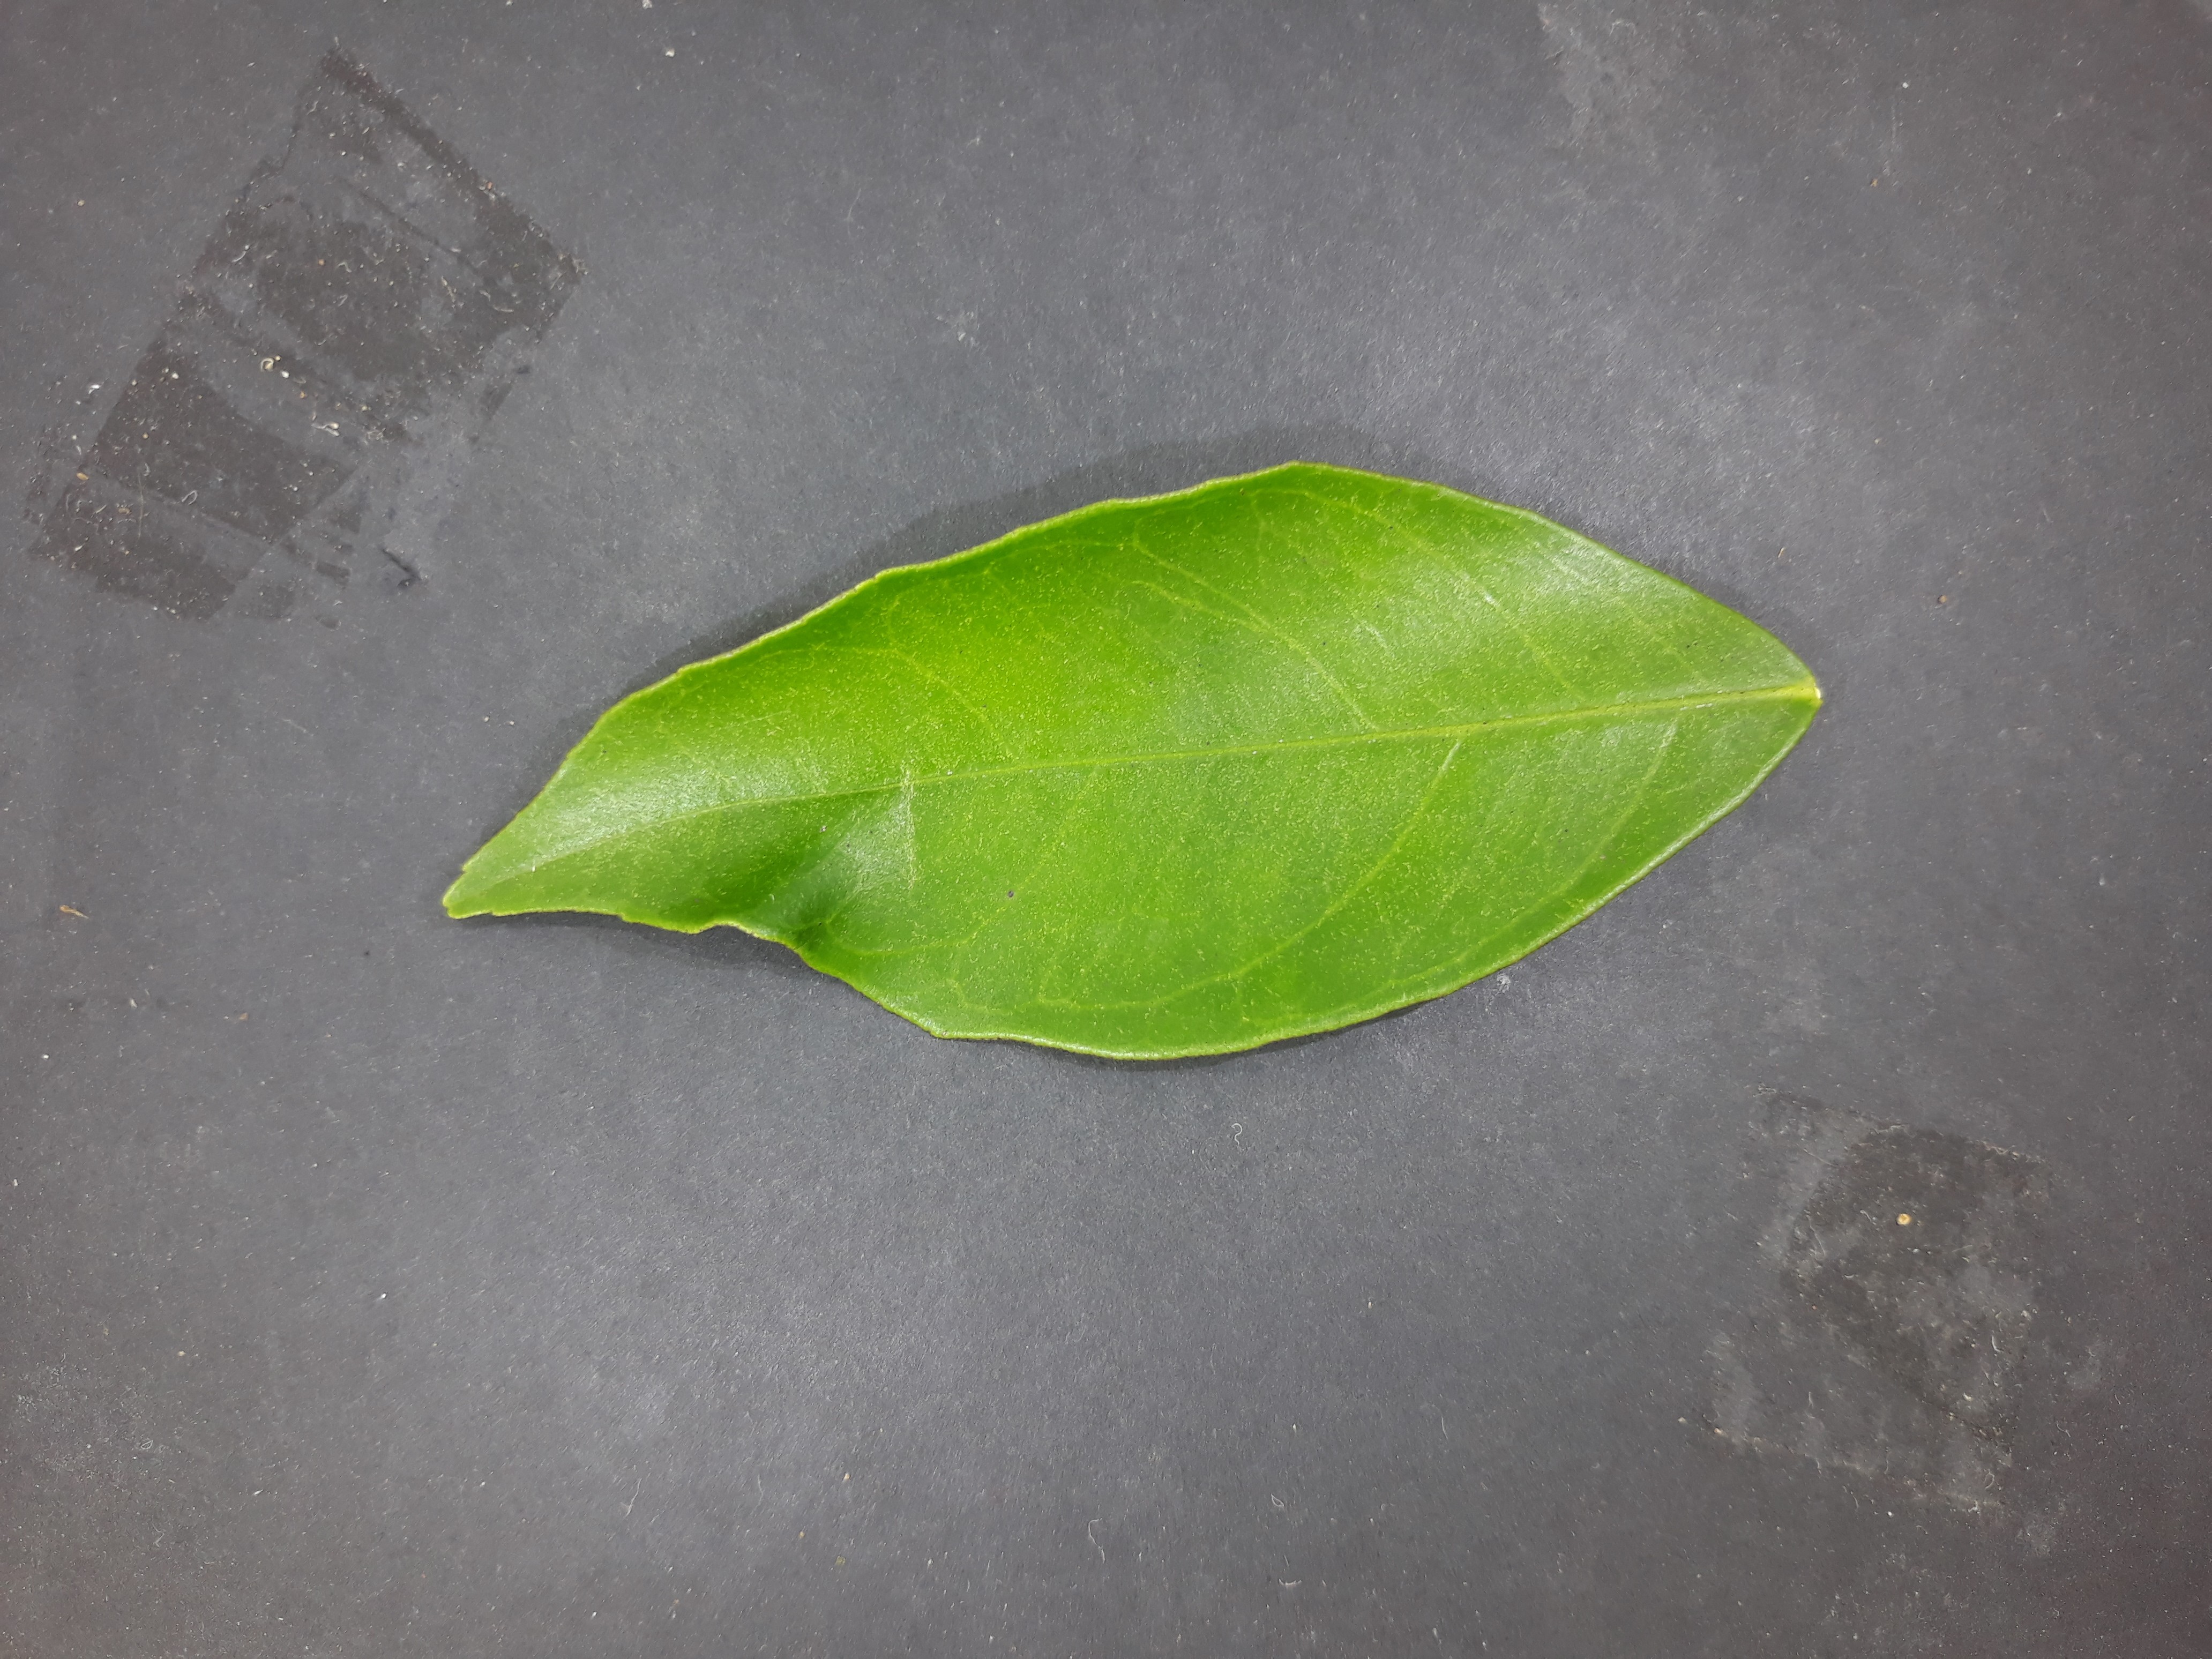
Label: Healthy